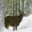
Label: deer